The FBI Files

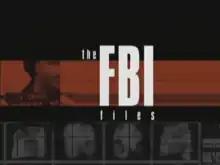
Title card

The FBI Files is an American television docudrama series that originally ran from 1998 to 2006 on the Discovery Channel and produced by New Dominion Pictures. The show was cancelled in 2006. However, Court TV Mystery, Discovery, and its sister network, Investigation Discovery, aired re-runs until October 2012. Investigation Discovery only showed episodes from seasons 5,6, and 7. As of October 2012, the network now airs episodes from the earlier seasons (although not necessarily in chronological order), with updated information about the cases at the end of most episodes. Up to late September 2012, WE tv showed episodes from seasons 1-4, but the network had removed the episode introductions by Jim Kallstrom. In the UK on Quest Red, "The FBI Files" airs every weeknight. It has also been shown on TV Denmark, Discovery Australia, and Netflix in Canada.